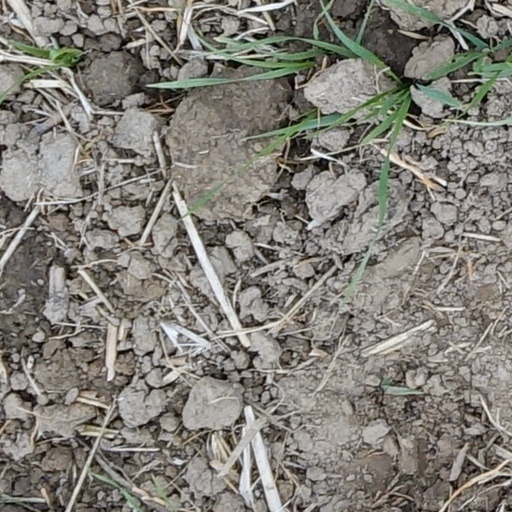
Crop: wheat